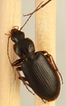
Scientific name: Calathus advena
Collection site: Niwot Ridge Mountain Research Station Site (NIWO), plot NIWO_007